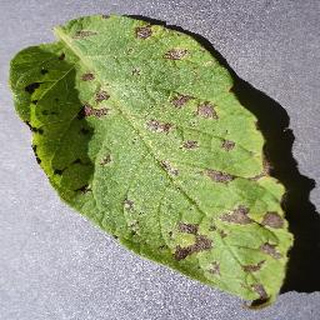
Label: potato_early_blight